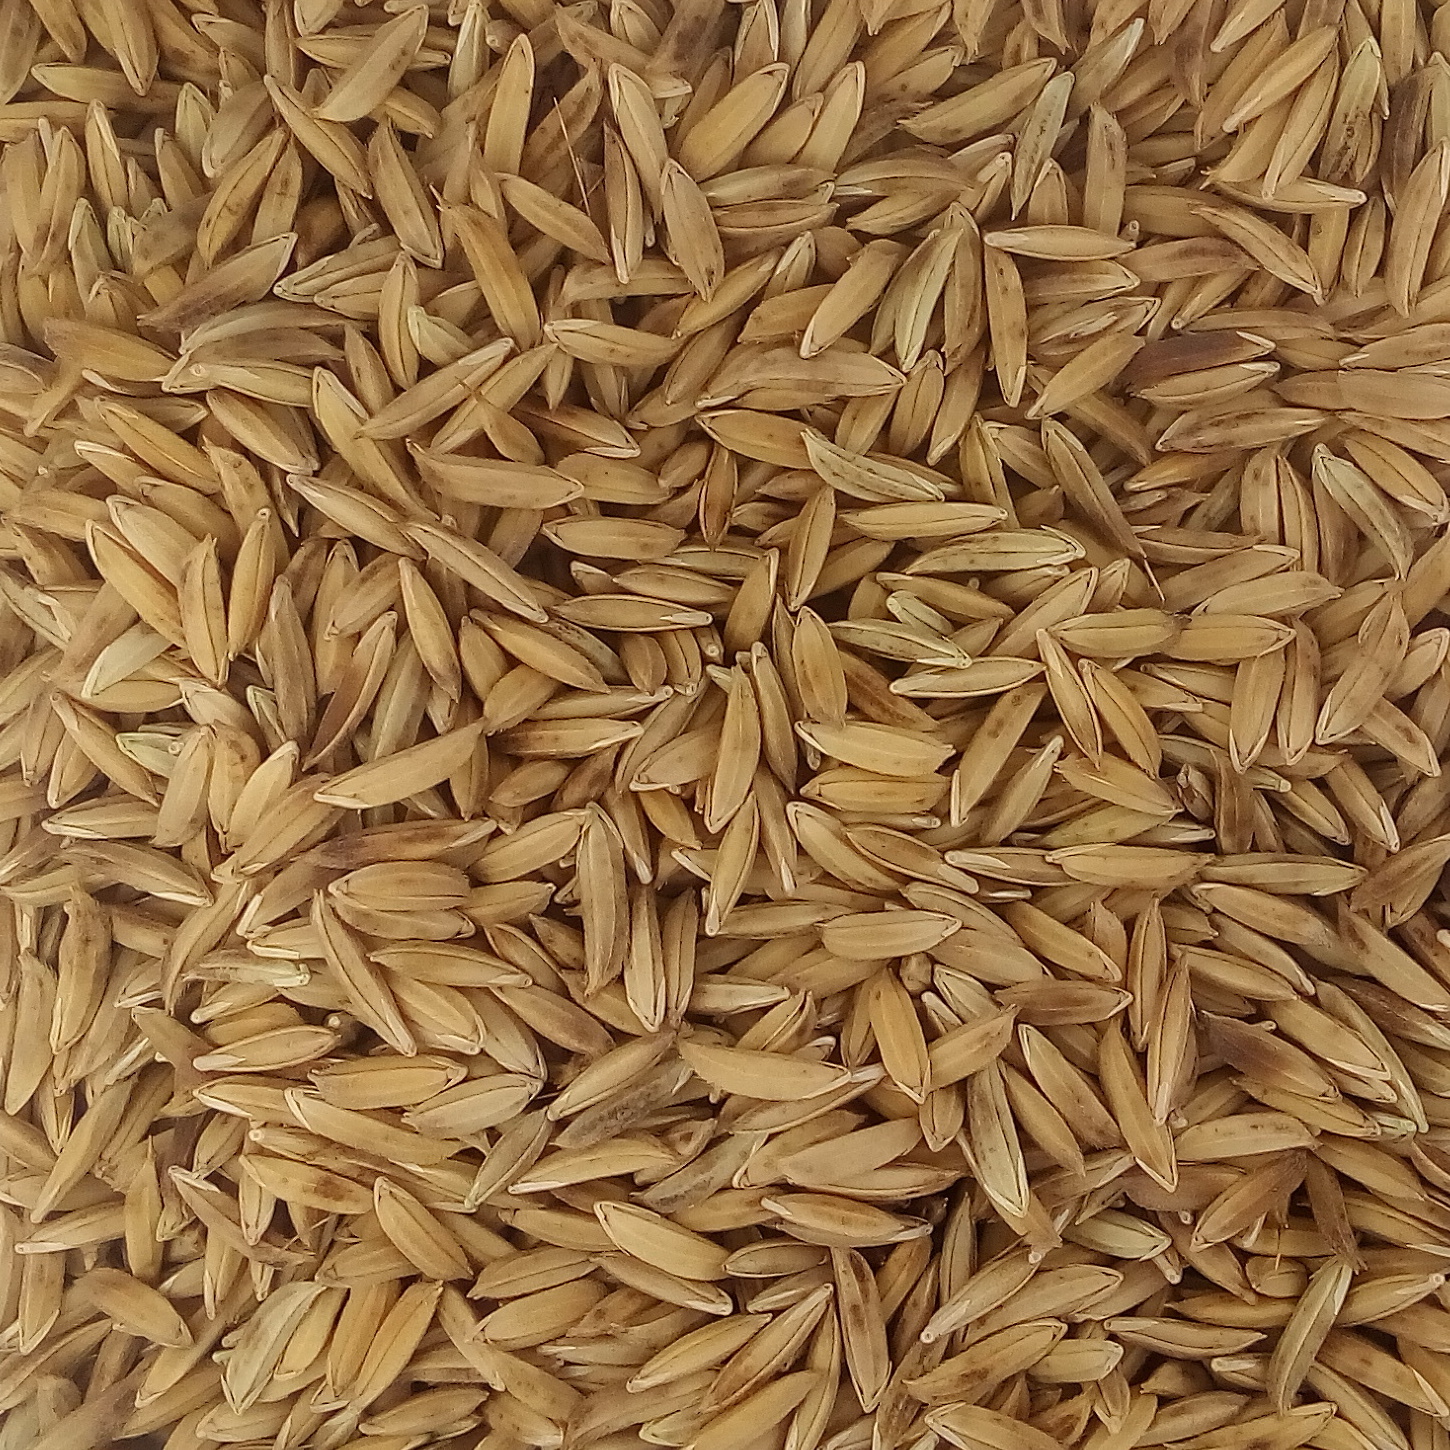
Rice seed variety: BAS_370